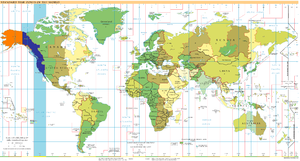
UTC−8
Verdenskort med UTC−8 markeret:            Hele året     Om vinteren (nordlig halvkugle)      Havområde     Om sommeren (nordlig halvkugle)
UTC−8 er en tidszone som er 8 timer efter standardtiden UTC.